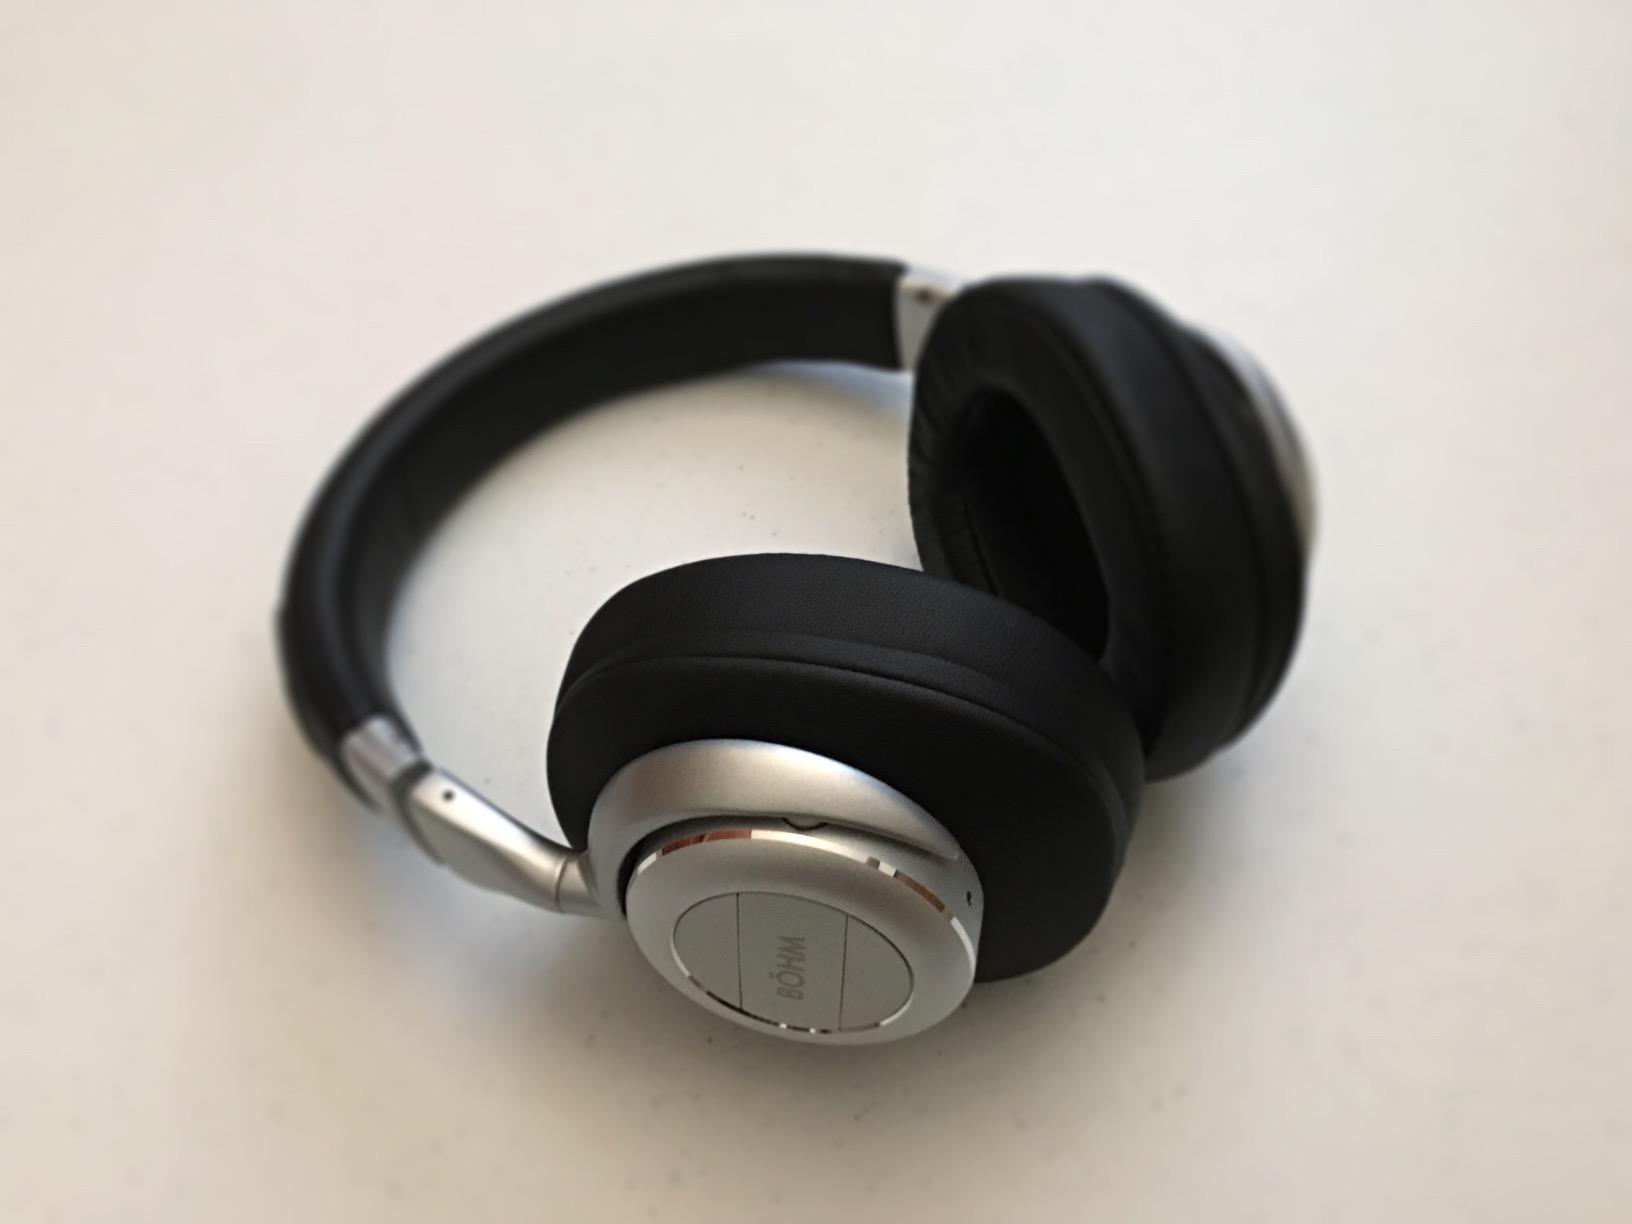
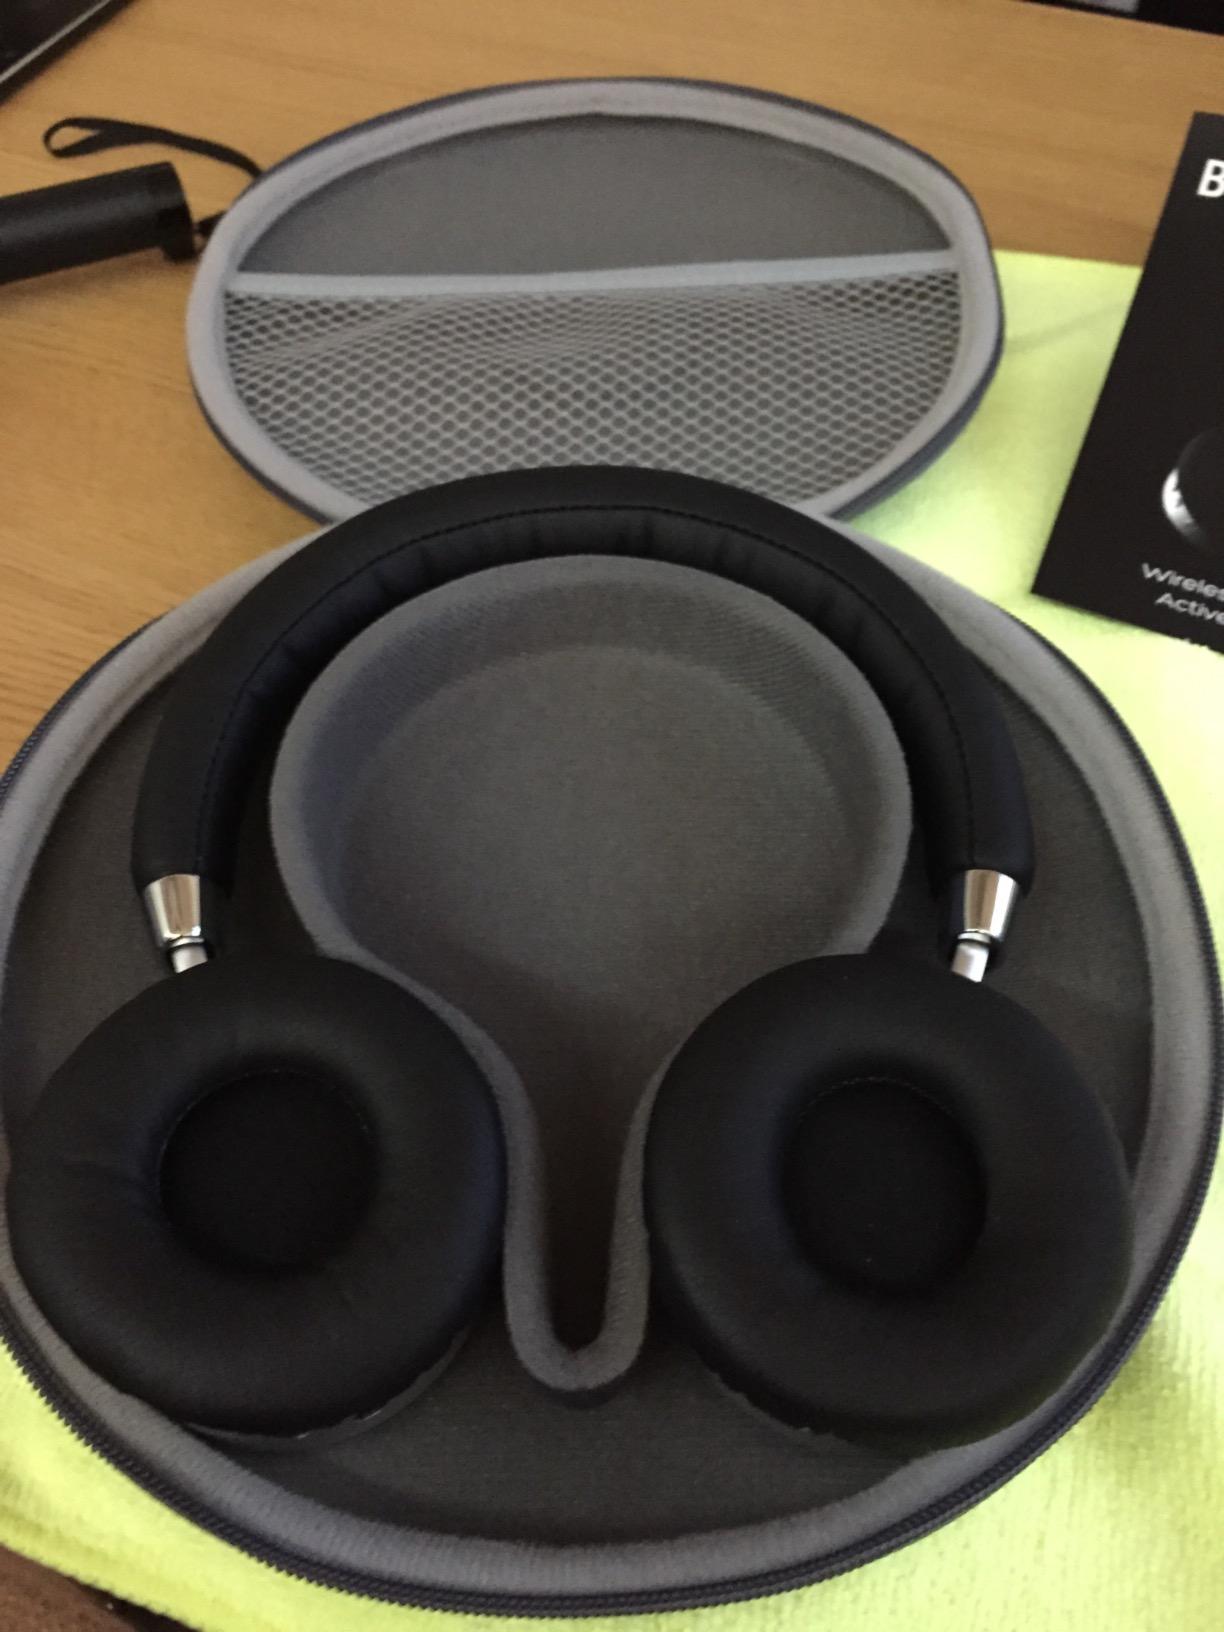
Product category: headphones
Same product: no